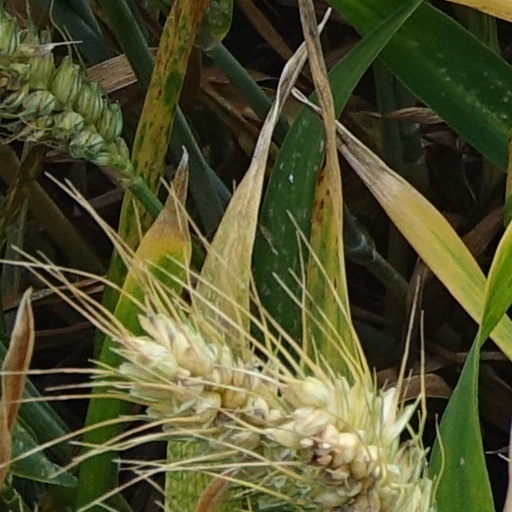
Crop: wheat